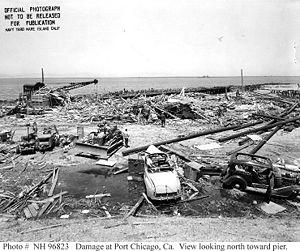
La catastrophe de Port Chicago est l'explosion accidentelle de deux cargos de munitions